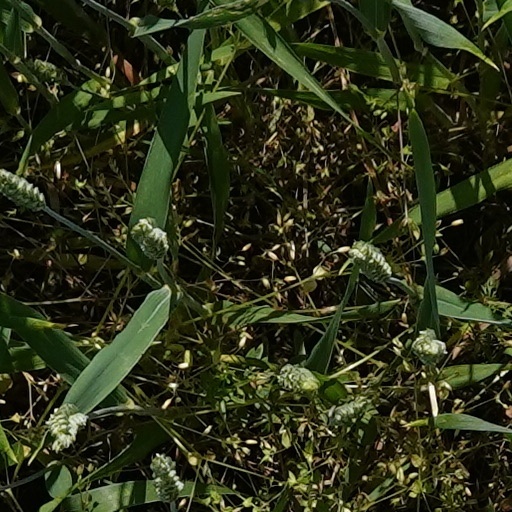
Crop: wheat